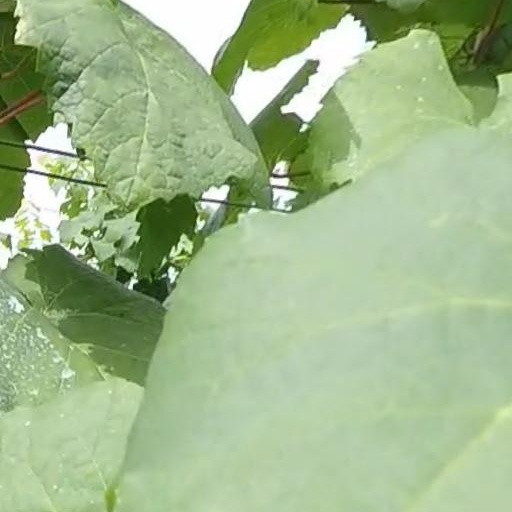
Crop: grape